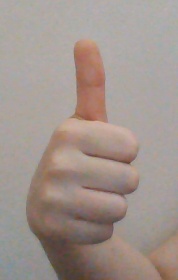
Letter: aleff